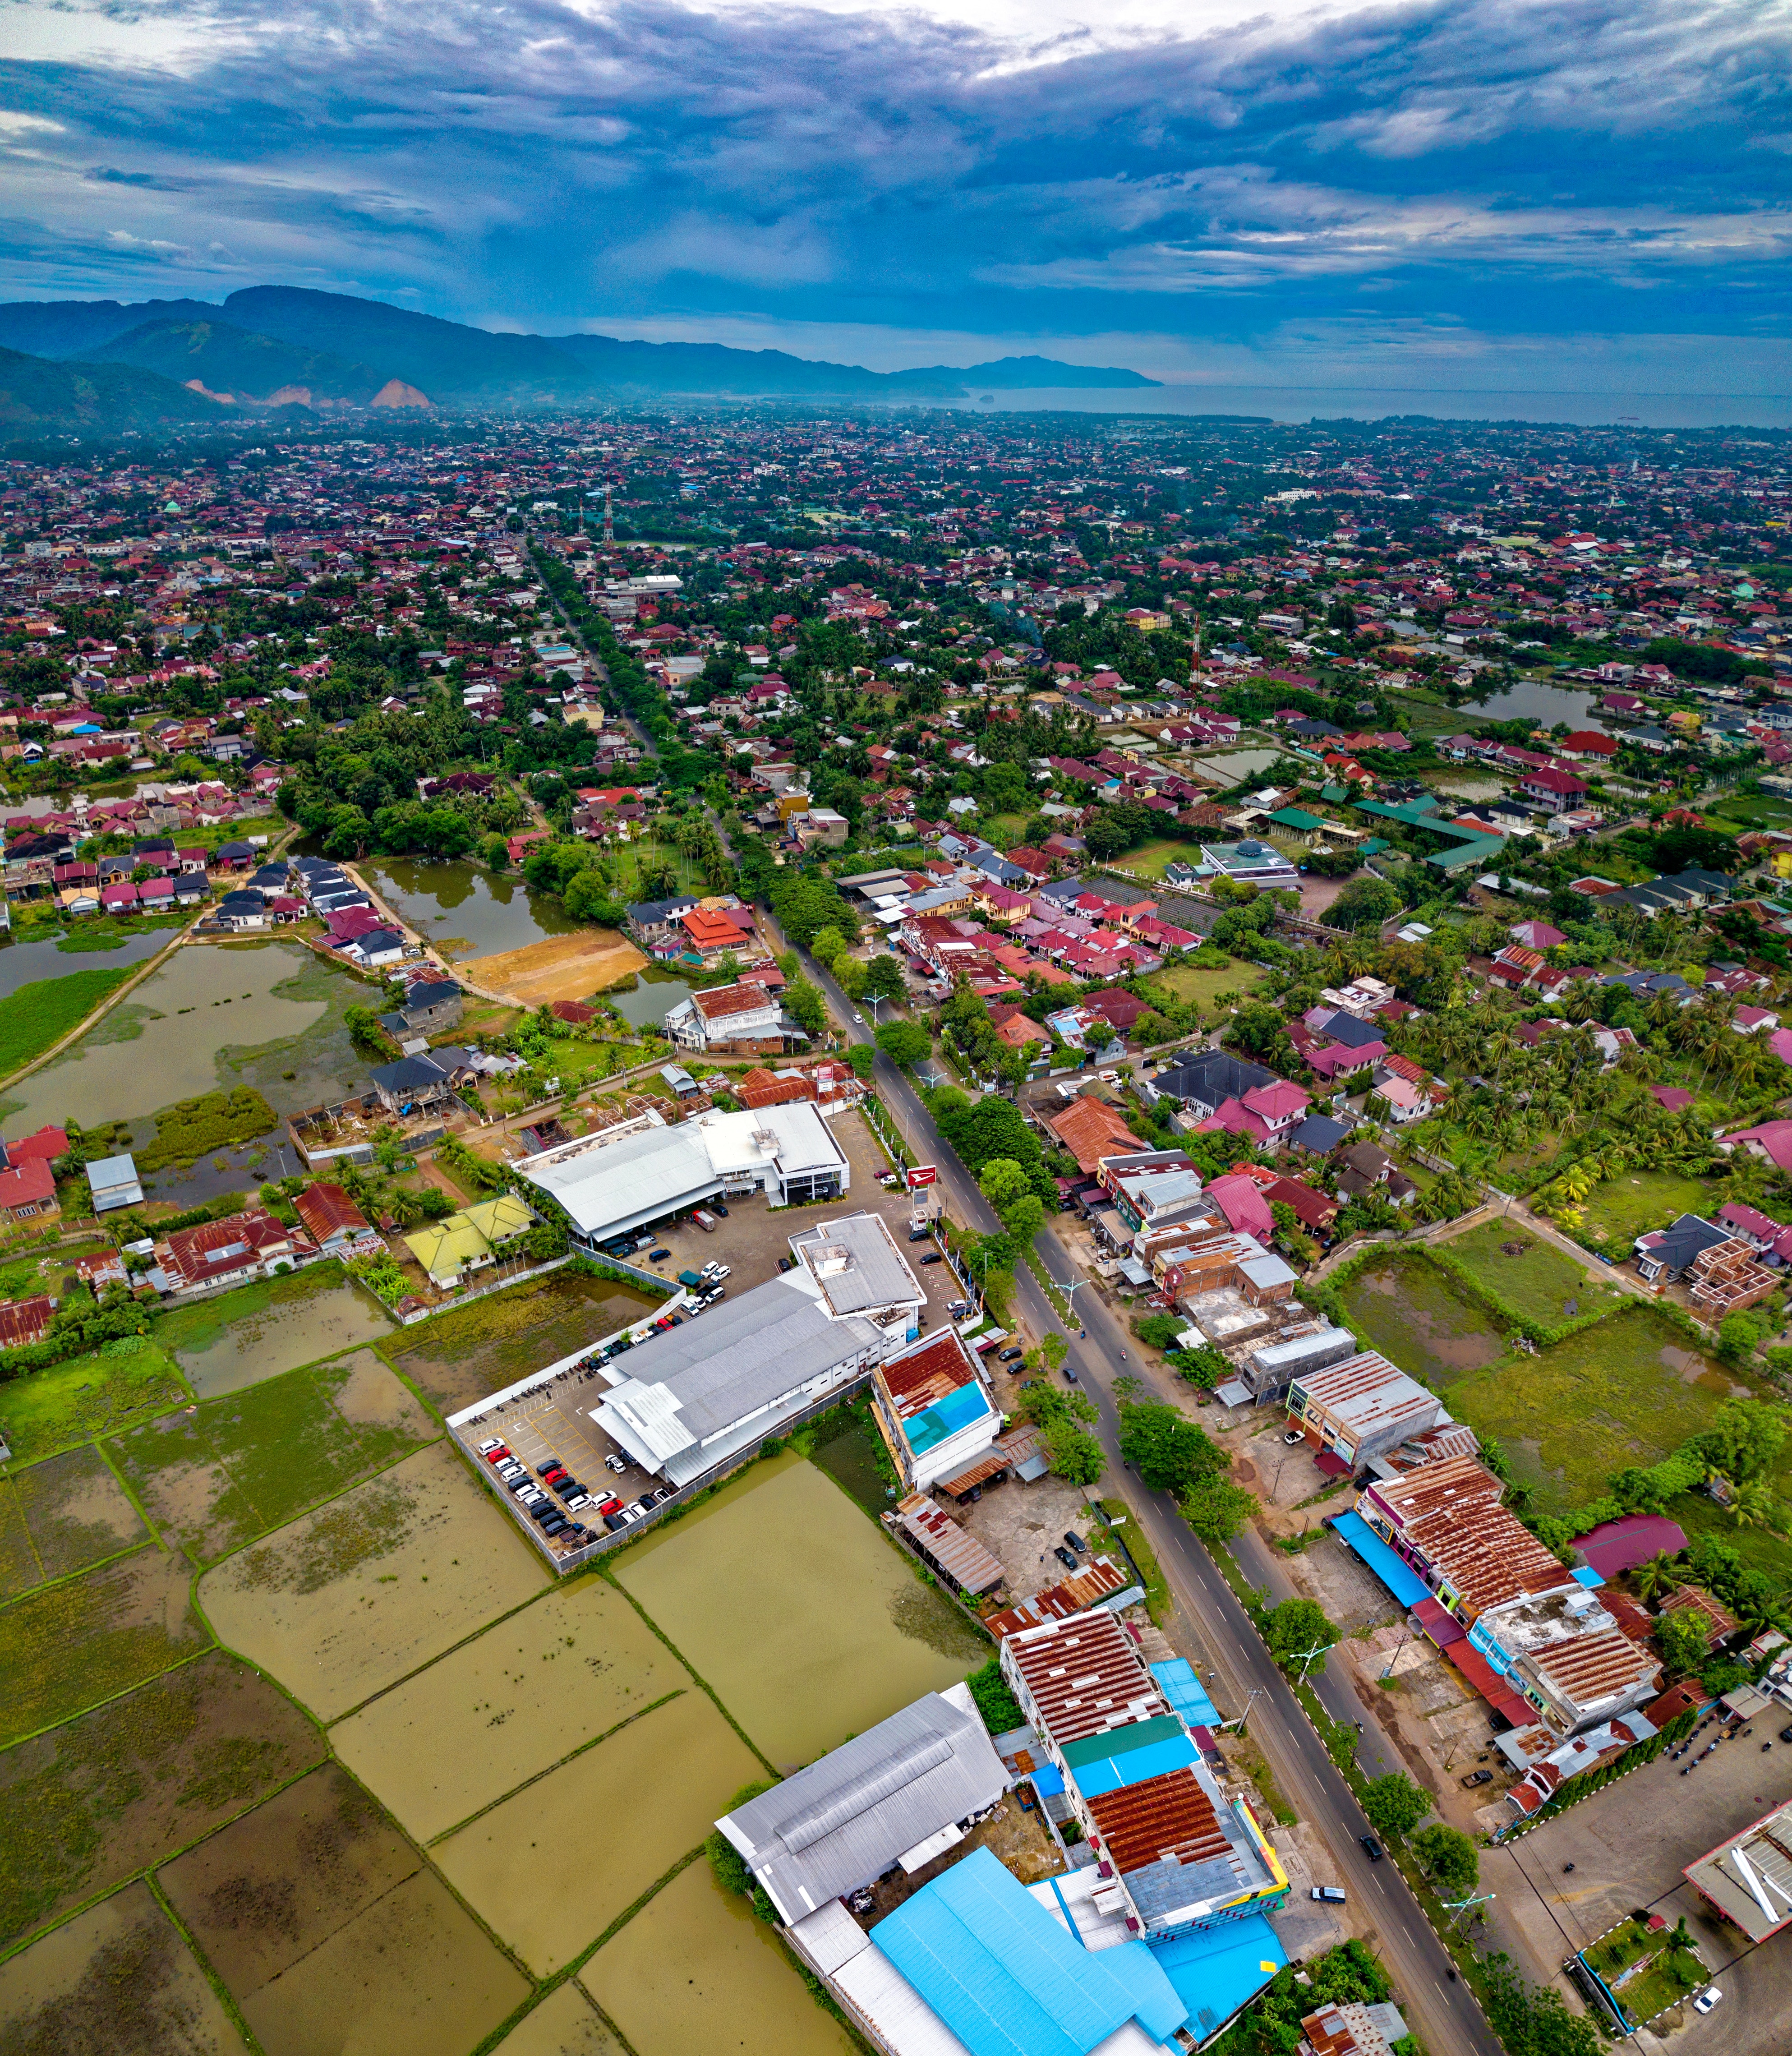
aerial photography, urban area, suburb, metropolitan area, city, bird's eye view, residential area, sky, photography, cityscape, daytime, neighbourhood, urban design, landscape, land lot, metropolis, tree, house